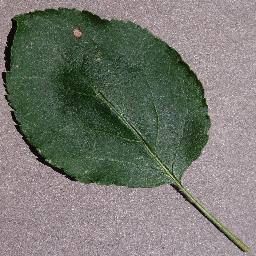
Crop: apple
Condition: black_rot